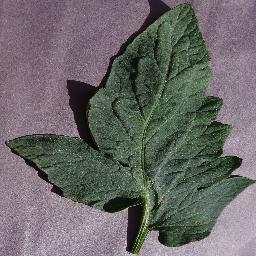
Label: Tomato___Target_Spot